Shenzhen Bao'an International Airport

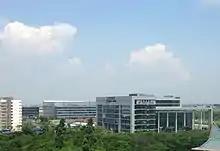
Donghai Airlines headquarters

Shenzhen Airlines is headquartered on the grounds of the airport. Jade Cargo International was headquartered on the sixth floor of the Shenzhen Airlines Flight Operations Building on grounds of Shenzhen Baoan International Airport. Shenzhen Donghai Airlines has its head office in the Shenzhen Airlines facility on the airport property.